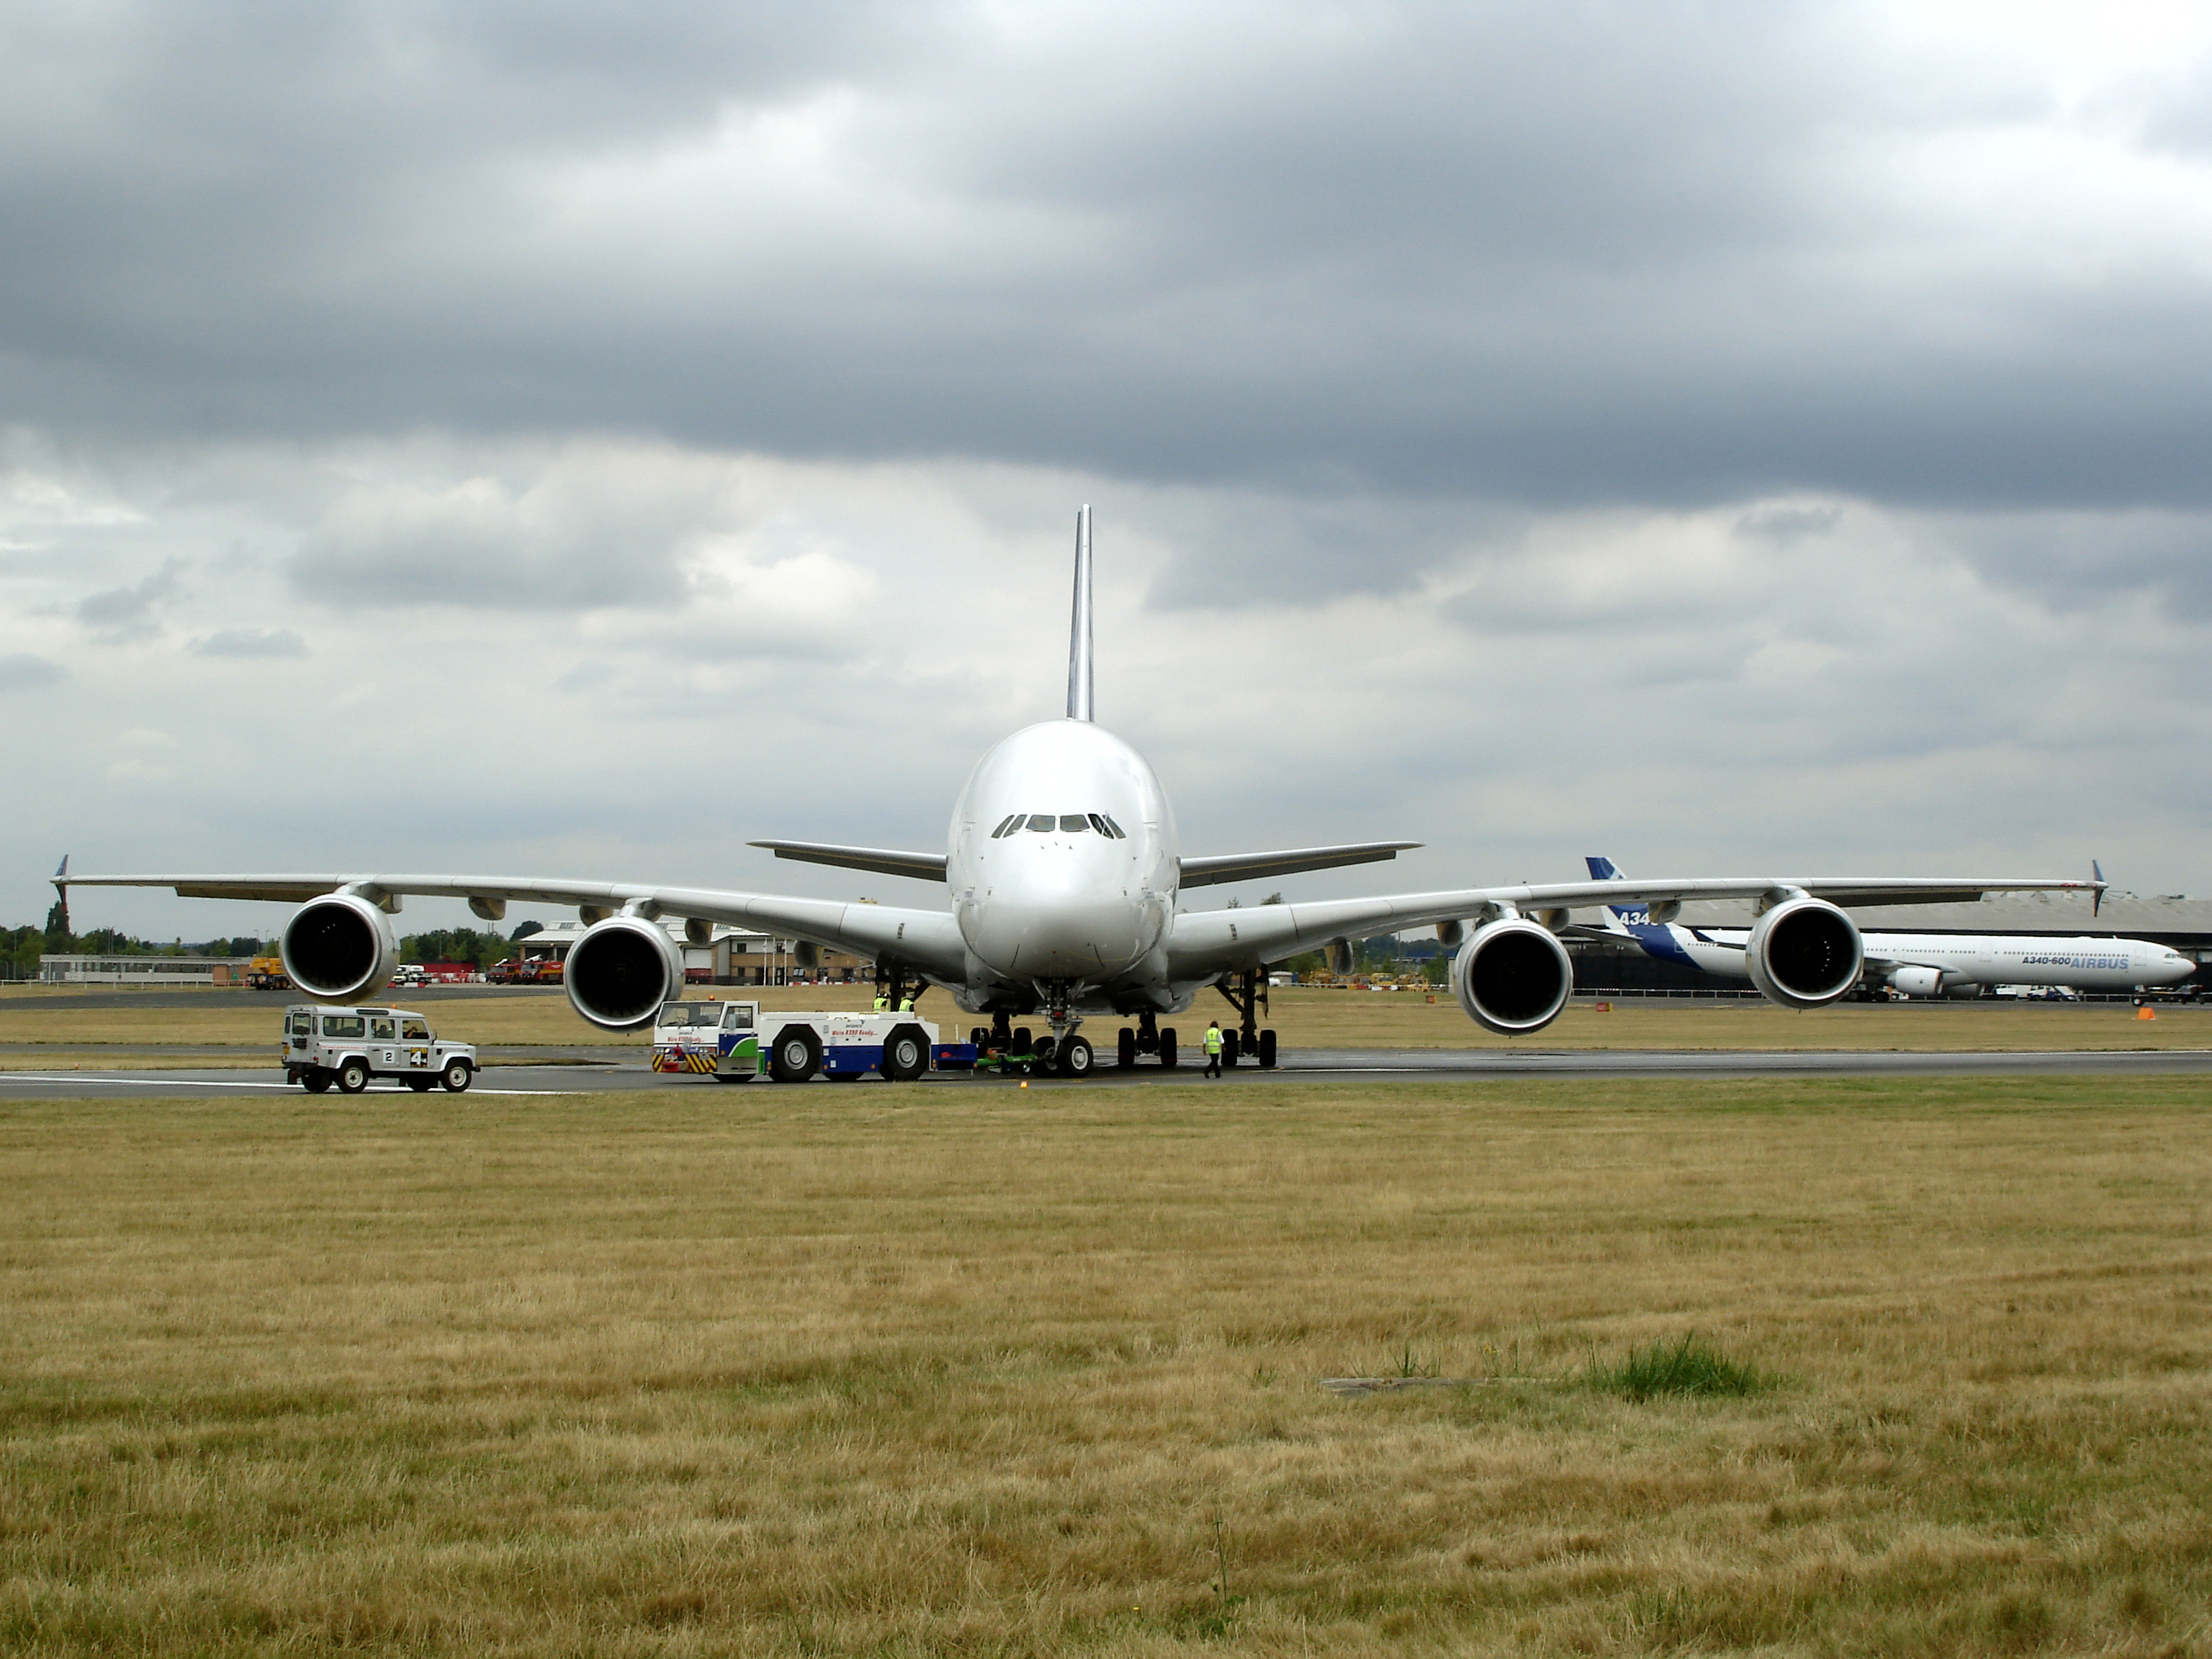
grass, airplane, plane, aircraft, jet, vehicle, airline, aviation, flight, clouds, airliner, airbus, a380, engines, boeing, takeoff, farnborough, jet aircraft, airbus a330, boeing 787 dreamliner, boeing 777, boeing 747, boeing 767, airbus a380, air travel, atmosphere of earth, wide body aircraft